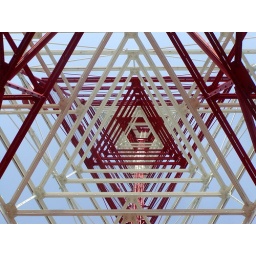
My buildng has this giant microwave tower next to it, and this is a shot from directly under it.